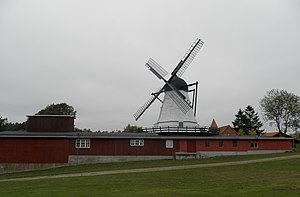
Gammel Rye Mølle
Gl. Rye Mølle
Gl. Rye Mølle,fotograferet okt. 2013
Gl. Rye Mølle er en hollandsk vindmølle i byen Gammel Rye i Skanderborg Kommune. Vindmøllen er forsynet med galleri, hvorfra den krøjes manuelt. Møllen er opført i 1872 på et fundament af kampesten. Undermøllen er grundmuret og overmøllen er en ottekantet trækonstruktion, som er beklædt med spån. Hele møllekroppen er hvidmalet. Vingerne har hækværk til påsætning af sejl. Hatten er løgformet og beklædt med pap. Den er opført som kornmølle og udbygget med et savværk i 1924. I 1965 tilføjede ejeren kornsiloer og et anlæg til tørring af kornet. Virksomheden blev i 1980 solgt til et kornfirma, som udlejede den. Superfos opkøbte Hedegaards virksomhed i 1982 og lukkede den erhvervsmæssige drift af bygningerne i 1984. I 1988 købte et møllelaug, som var oprettet af nogle beboere, møllen med henblik på at etablere et museum. Museet på Gammel Rye Mølle blev åbnet den 5. maj 1990. 1991 blev Museet for træskohåndværk flyttet til Gammel Rye Mølle, som er ejet af Skanderborg Kommune. Møllens inventar blev registreret i 1960 og fremstår stadig næsten komplet bl.a. med kværn og valse samt den dieselmotor, som blev benyttet i savværket fra 1931.